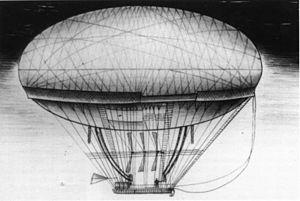
Jean-Baptiste Marie Charles Meusnier, né le 19 juin 1754 à Tours et mort le 13 juin 1793 au pont de Cassel, est un militaire, géomètre et ingénieur français.